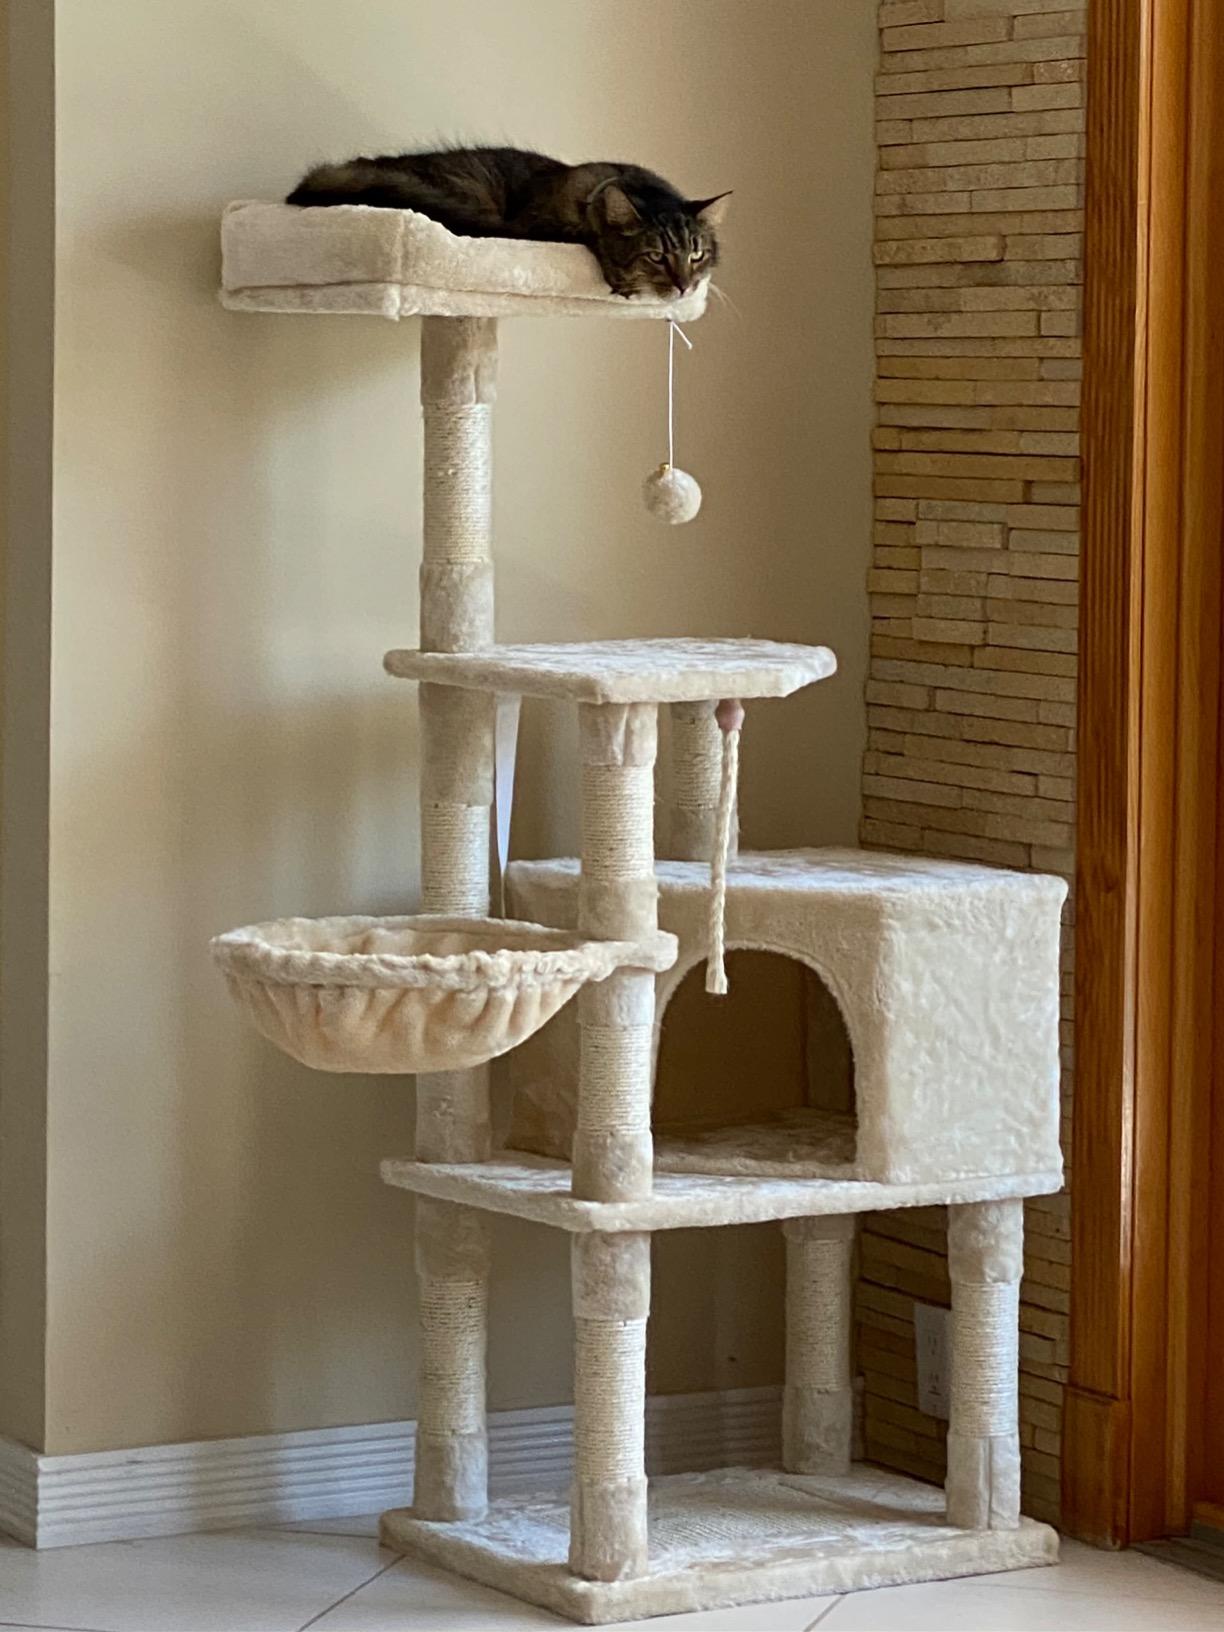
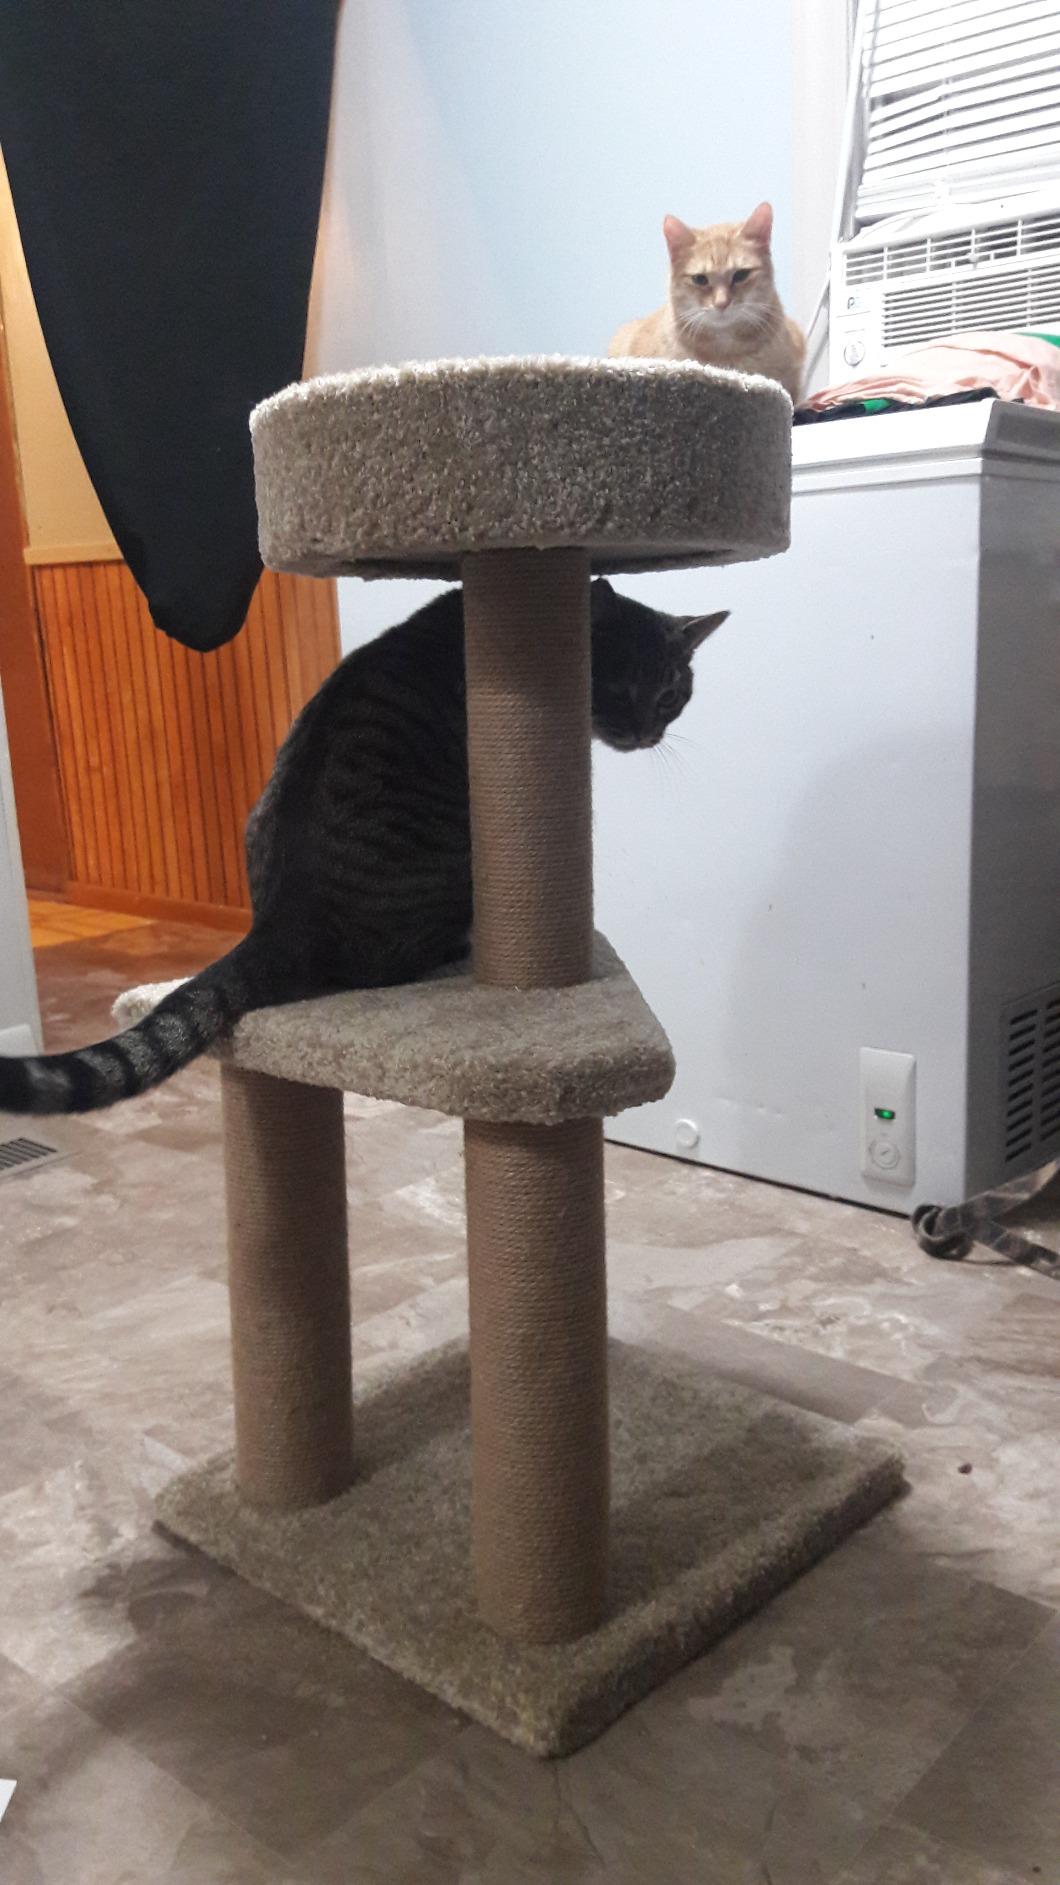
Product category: items_cat tree
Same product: no